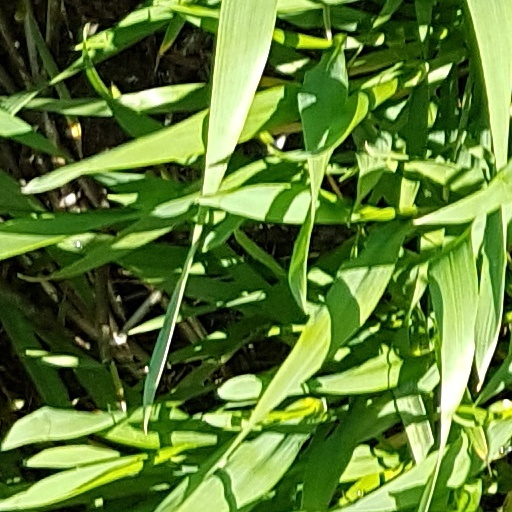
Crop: wheat